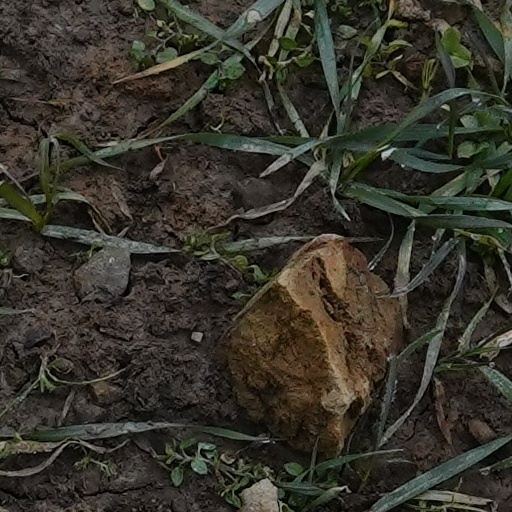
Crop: wheat